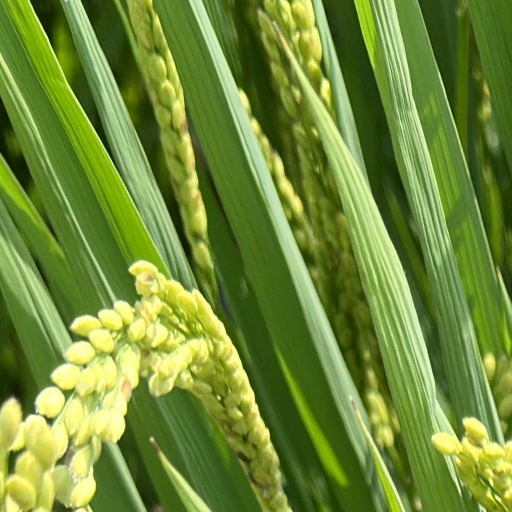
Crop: rice